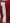
Number: 1